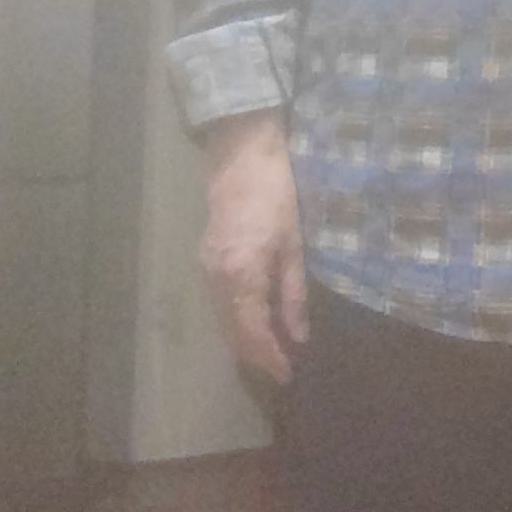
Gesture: no_gesture